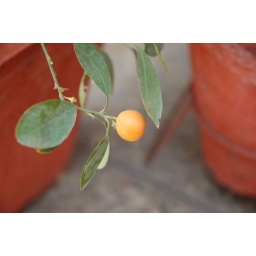
A yellow tangerine fruit in a plant grown at home